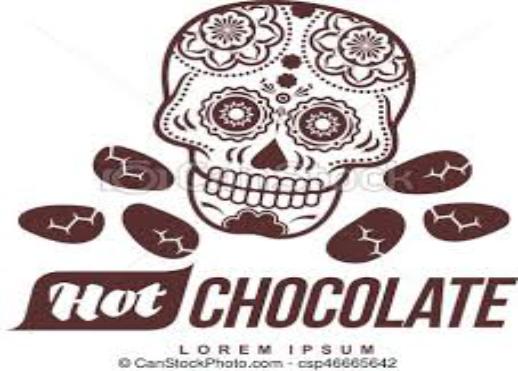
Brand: Hot chocolate
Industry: Food